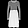
Label: Dress